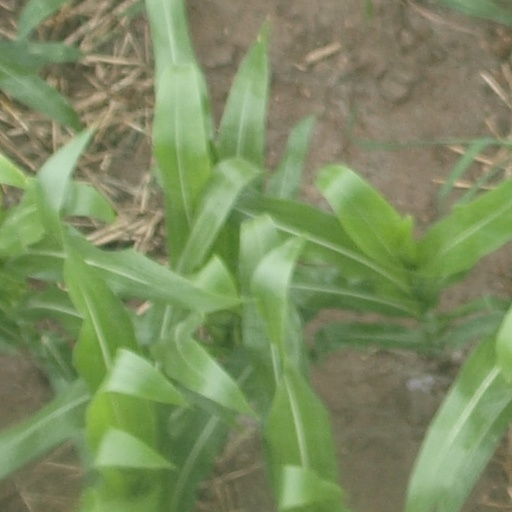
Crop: maize; corn